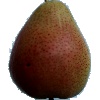
Label: Pear Forelle 1